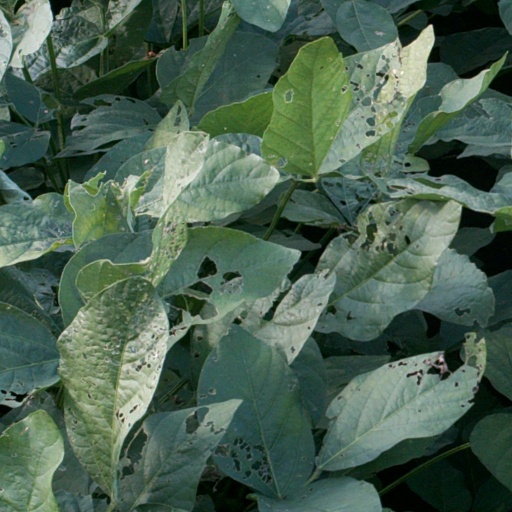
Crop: soybean